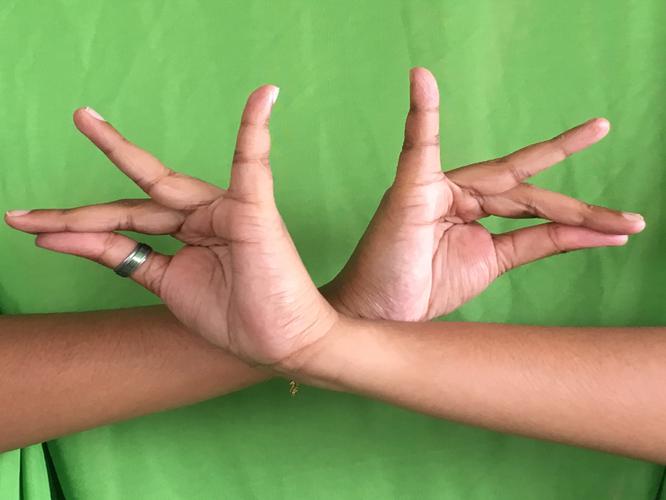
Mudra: Katakavardhana
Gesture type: double_hand